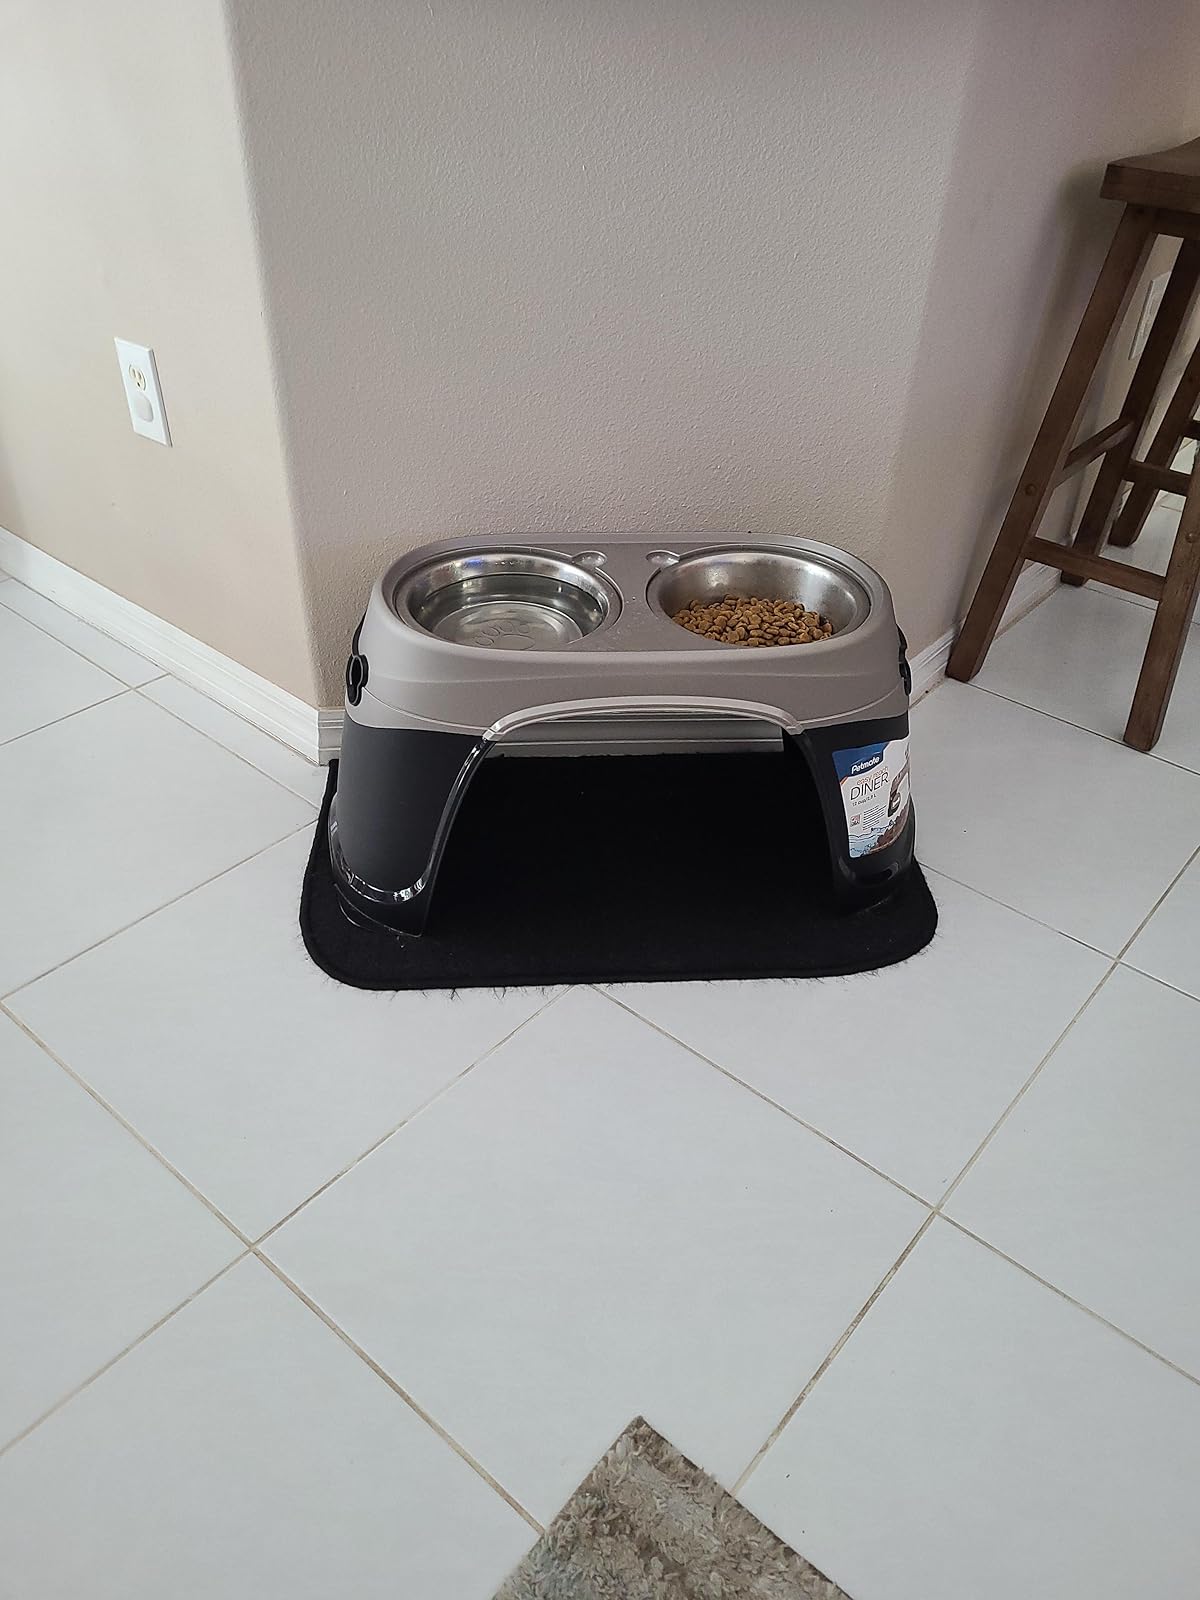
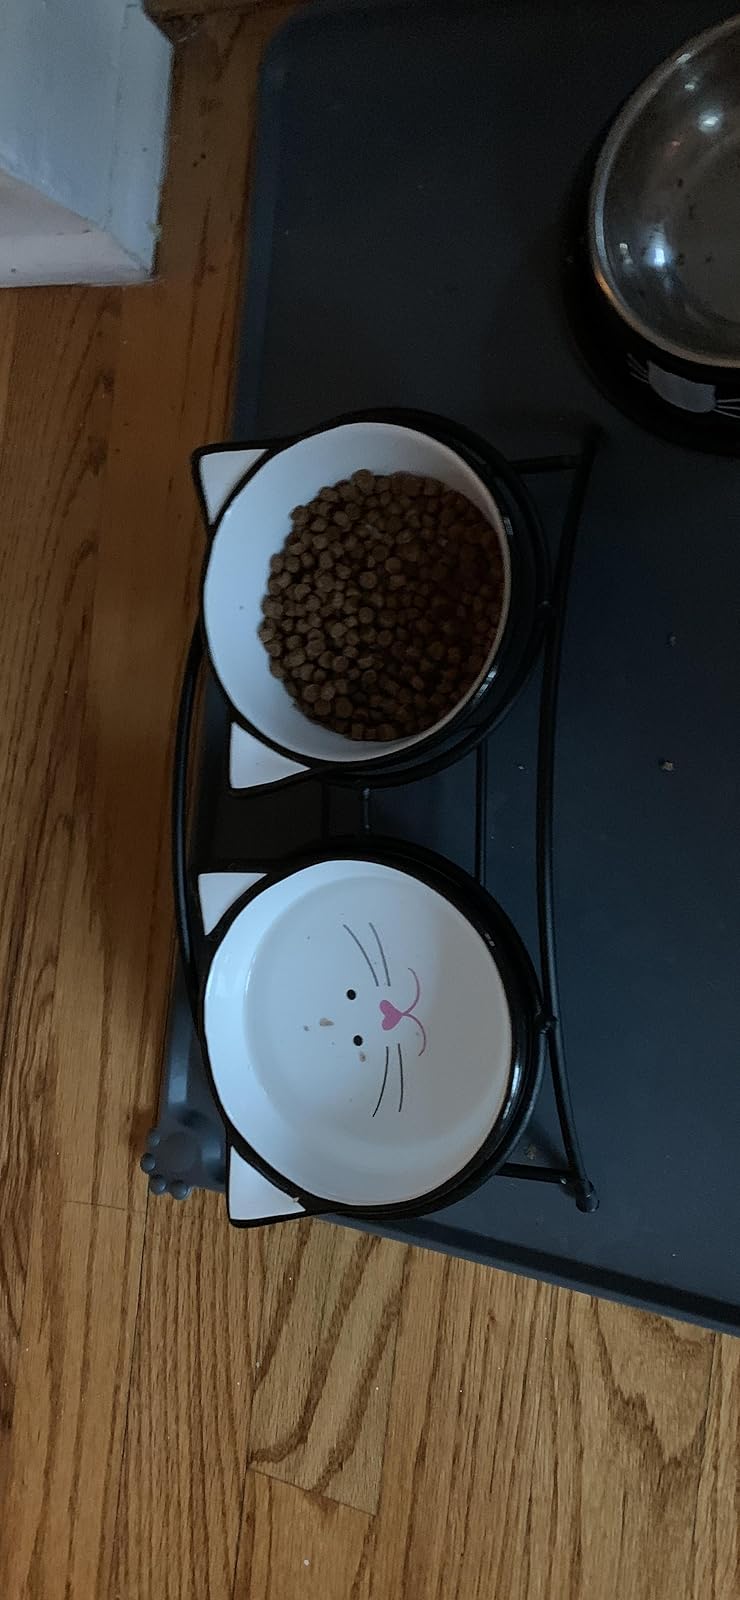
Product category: items_bowl
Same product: no